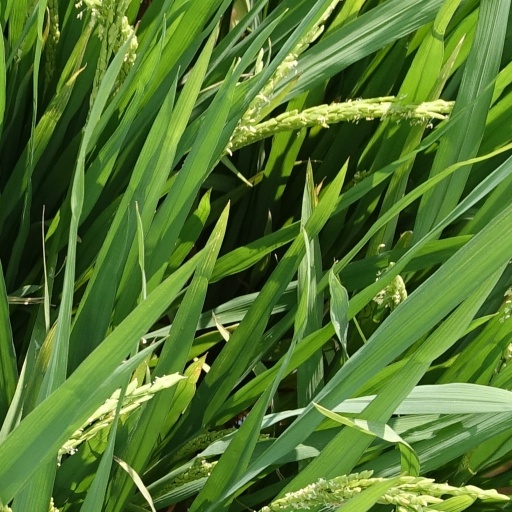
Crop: rice